Milton Reckord

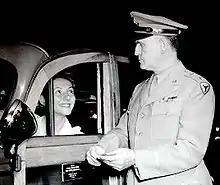
General Reckord speaks to a special services volunteer

Reckord was mobilized for World War II with the 29th Infantry Division in February 1941 and took a leave of absence from his post as Maryland's Adjutant General. Deemed by the Army to be too old to command a division in combat, he was relieved of command and assigned as the commander of the III Corps Area. He later deployed overseas and was named Theater Provost Marshal, European Theater of Operations.